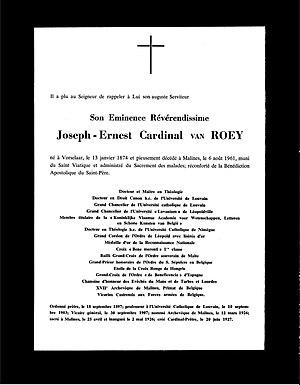
Faire-part de décès du cardinal Van Roey
Joseph-Ernest Van Roey, est un prêtre catholique belge, théologien et professeur à l'université de Louvain. Consacré archevêque de Malines en 1926 il est fait cardinal et primat de Belgique, l'année suivante (1927).